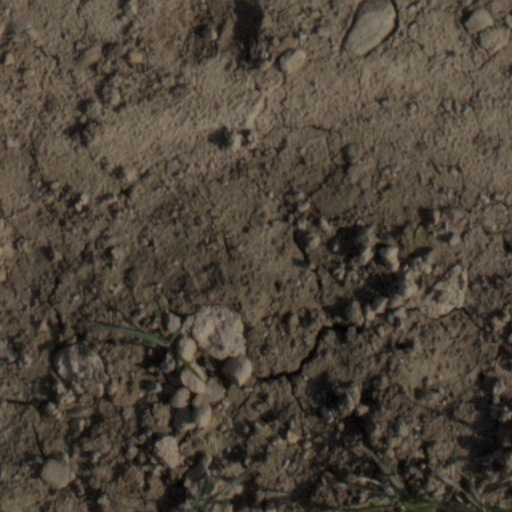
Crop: wheat